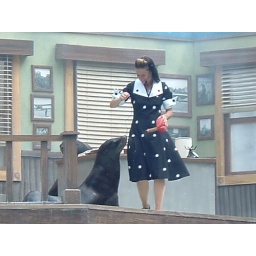
Sea lion show #2 - in an office